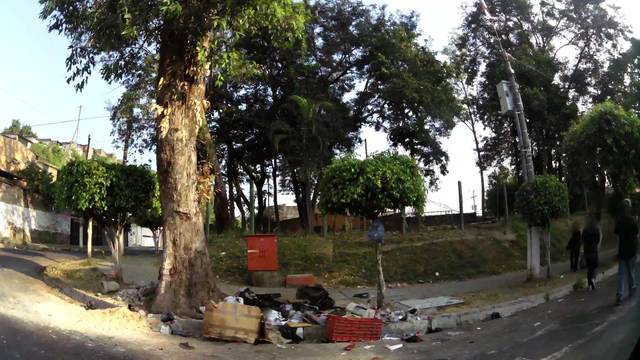
Region: El Salvador
Coordinates: 13.676, -89.201